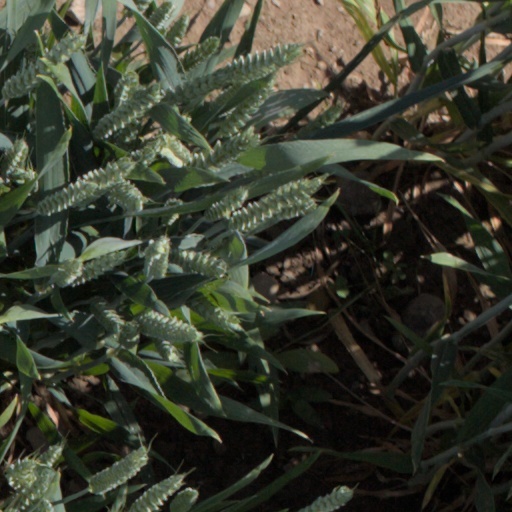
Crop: wheat